Black Tie (30 Rock)

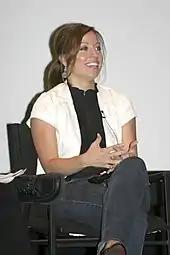
Kay Cannon ("pictured") wrote "Black Tie" along with co-writer Tina Fey.

"Black Tie" was directed by Don Scardino, and written by Kay Cannon and series creator Tina Fey. This was Cannon and Fey's first script collaboration, later co-writing the episodes "Somebody to Love", "Christmas Special", and "Lee Marvin vs. Derek Jeter", for season two, season three, and season four, respectively. "Black Tie" originally aired on NBC in the United States on February 1, 2007, as the twelfth episode of the show's first season and overall of the series.